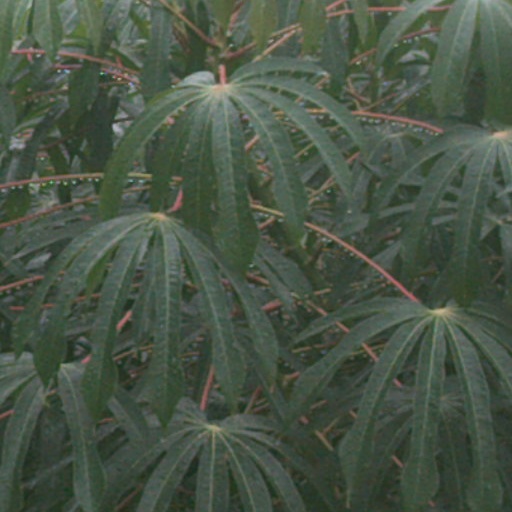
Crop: cassava